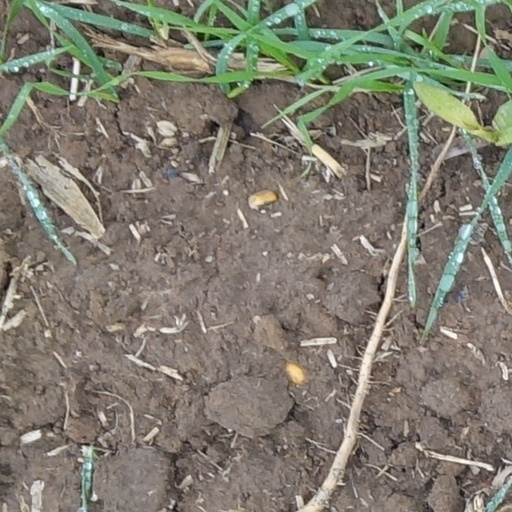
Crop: wheat